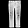
Label: Trouser